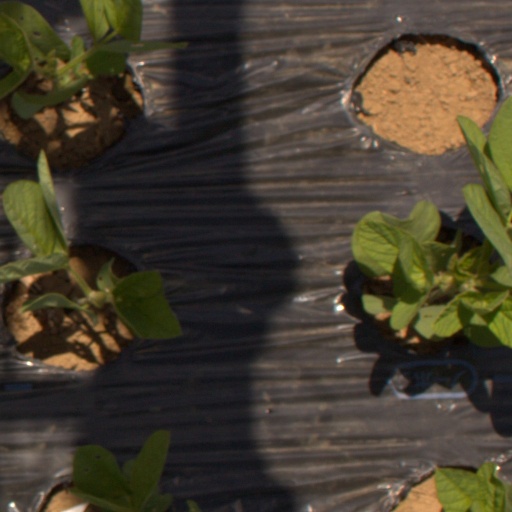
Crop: Jerusalem artichoke